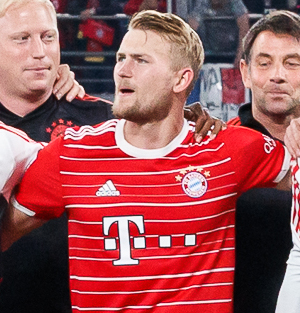
มัตไตส์ เดอ ลิคต์

| name = มัตไตส์ เดอ ลิคต์
| fullname = มัตไตส์ เดอ ลิคต์
| image = 2022-07-30 Fußball, Männer, DFL-Supercup, RB Leipzig - FC Bayern München Matthijs de Ligt (cropped).jpg
| caption = เดอ ลิคต์ขณะเล่นให้แก่สโมสรฟุตบอลไบเอิร์นมิวนิก|ไบเอิร์นมิวนิกใน ค.ศ. 2022
| birth_place = ไลเดอร์ดอร์ป เนเธอร์แลนด์
| height = 1.89 m
| position = กองหลัง#เซ็นเตอร์แบ็ก|เซ็นเตอร์แบ็ก
| currentclub = สโมสรฟุตบอลแมนเชสเตอร์ยูไนเต็ด|แมนเชสเตอร์ยูไนเต็ด
| clubnumber = 4
| youthyears1 = 2008–2016
| youthclubs1 = อาเอฟเซ อายักซ์|อายักซ์
| years1 = 2016–2017
| clubs1 = โยงอายักซ์
| caps1 = 17
| goals1 = 1
| years2 = 2016–2019
| clubs2 = อาเอฟเซ อายักซ์|อายักซ์
| caps2 = 77
| goals2 = 8
| years3 = 2019–2022
| clubs3 = สโมสรฟุตบอลยูเวนตุส|ยูเวนตุส
| caps3 = 87
| goals3 = 8
| years4 = 2022–2024
| clubs4 = สโมสรฟุตบอลไบเอิร์นมิวนิก|ไบเอิร์นมิวนิก
| caps4 = 53
| goals4 = 5
| years5 = 2024–
| clubs5 = สโมสรฟุตบอลแมนเชสเตอร์ยูไนเต็ด|แมนเชสเตอร์ยูไนเต็ด
| caps5 = 4
| goals5 = 1
| nationalyears1 = 2014
| nationalcaps1 = 5
| nationalgoals1 = 0
| nationalteam1 = เนเธอร์แลนด์ อายุไม่เกิน 15 ปี
| nationalyears2 = 2014–2015
| nationalcaps2 = 8
| nationalgoals2 = 0
| nationalteam2 = เนเธอร์แลนด์ อายุไม่เกิน 16 ปี
| nationalyears3 = 2015–2016
| nationalcaps3 = 14
| nationalgoals3 = 1
| nationalteam3 = ฟุตบอลทีมชาติเนเธอร์แลนด์รุ่นอายุไม่เกิน 17 ปี|เนเธอร์แลนด์ อายุไม่เกิน 17 ปี
| nationalyears4 = 2016
| nationalcaps4 = 6
| nationalgoals4 = 0
| nationalteam4 = ฟุตบอลทีมชาติเนเธอร์แลนด์รุ่นอายุไม่เกิน 19 ปี|เนเธอร์แลนด์ อายุไม่เกิน 19 ปี
| nationalyears5 = 2017–
| nationalcaps5 = 45
| nationalgoals5 = 2
| nationalteam5 = ฟุตบอลทีมชาติเนเธอร์แลนด์|เนเธอร์แลนด์
มัตไตส์ เดอ ลิคต์ (; เกิด 12 สิงหาคม ค.ศ. 1999) เป็นนักฟุตบอลชาวดัตช์ ปัจจุบันเล่นในตำแหน่งกองหลัง#เซ็นเตอร์แบ็ก|เซ็นเตอร์แบ็กให้แก่สโมสรฟุตบอลแมนเชสเตอร์ยูไนเต็ด|แมนเชสเตอร์ยูไนเต็ดและฟุตบอลทีมชาติเนเธอร์แลนด์|ทีมชาติเนเธอร์แลนด์ เขาเป็นที่รู้จักในเรื่องความแข็งแกร่ง การเป็นผู้นำ ความดุดัน และการเข้าปะทะ
เดอ ลิคต์ประเดิมสนามให้กับทีมชุดใหญ่ของอายักซ์ในเดือนกันยายน 2016 ในเกมฟุตบอลถ้วยที่พบกับวิลเลิมตเว ในนาทีที่ 25 เดอ ลิคต์ โหม่งทำประตูจากลูกเตะมุม ส่งให้เขาเป็นผู้ทำประตูอายุน้อยที่สุดเป็นอันดับสองของสโมสร ต่อจากแกลเรินส์ เซดอร์ฟ
== ระดับสโมสร ==
=== แมนเชสเตอร์ยูไนเต็ด ===
ในช่วงเปิดตลาดซื้อขายนักเตะฤดูร้อนปี 2024 เดอ ลิคต์ ได้รับความสนใจอย่างมากจากหลายสโมสรชั้นนำในยุโรป โดยเฉพาะอย่างยิ่งแมนเชสเตอร์ยูไนเต็ด เมื่อวันที่ 9 กรกฎาคม 2024 มีรายงานว่า เดอ ลิคต์ ตกลงในเงื่อนไขรายละเอียดส่วนตัวกับทีมจากแมนเชสเตอร์แล้ว และการย้ายทีมดูเหมือนจะมีความเป็นไปได้สูง มีรายงานว่าทั้งสองสโมสรตกลงค่าตัวในการย้ายทีมเบื้องต้นที่ 45 ล้านยูโร พร้อมโบนัสอีก 5 ล้านยูโร ในวันที่ 13 สิงหาคม แมนเชสเตอร์ยูไนเต็ด ได้ยืนยันการย้ายทีมอย่างเป็นทางการ โดยเดอ ลิคต์ได้เซ็นสัญญาระยะเวลา 5 ปี เมื่อวันที่ 16 สิงหาคม เขาได้ลงประเดิมสนามให้กับสโมสรในฐานะตัวสำรอง ในเกมลีกที่เอาชนะสโมสรฟุตบอลฟูลัม|ฟูลัม 1–0 วันที่ 14 กันยายน เขาทำประตูแรกให้กับสโมสรในเกมลีกที่บุกไปเอาชนะสโมสรฟุตบอลเซาแทมป์ตัน|เซาแทมป์ตัน 3–0 ที่เซนต์แมรีส์สเตเดียม
==เกียรติประวัติ==
อายักซ์
*เอเรอดีวีซี: 2018–19 Eredivisie|2018–19
*กาเอ็นเฟเบ เบเกอร์: 2018–19 KNVB Cup|2018–19
*ยูฟ่ายูโรปาลีก รองชนะเลิศ: 2016–17 UEFA Europa League|2016–17
ยูเวนตุส
*เซเรียอา: 2019–20 Serie A|2019–20
*โกปปาอีตาเลีย: 2020–21 Coppa Italia|2020–21; รองชนะเลิศ: 2019–20 Coppa Italia|2019–20, 2021–22 Coppa Italia|2021–22
*ซูแปร์โกปปาอีตาเลียนา: 2020 Supercoppa Italiana|2020
ไบเอิร์นมิวนิก
* บุนเดิสลีกา: 2022–23 Bundesliga|2022–23
* เดเอ็ฟเอ็ล-ซูเพอร์คัพ: 2022 DFL-Supercup|2022
เนเธอร์แลนด์
*ยูฟ่าเนชันส์ลีก รองชนะเลิศ: 2019 UEFA Nations League Finals|2019
==อ้างอิง==
==แหล่งข้อมูลอื่น==
*
Navboxes
| title = ทีมชาติเนเธอร์แลนด์
| bg = #F1771D
| fg = white
| bordercolor = blue
หมวดหมู่:นักฟุตบอลชาวดัตช์
หมวดหมู่:นักฟุตบอลทีมชาติเนเธอร์แลนด์
หมวดหมู่:กองหลังฟุตบอล
หมวดหมู่:ผู้เล่นในเอร์สเตอดีวีซี
หมวดหมู่:ผู้เล่นในเอเรอดีวีซี
หมวดหมู่:ผู้เล่นในเซเรียอา
หมวดหมู่:ผู้เล่นในบุนเดิสลีกา
หมวดหมู่:ผู้เล่นอาเอฟเซ อายักซ์
หมวดหมู่:ผู้เล่นสโมสรฟุตบอลยูเวนตุส
หมวดหมู่:ผู้เล่นสโมสรฟุตบอลไบเอิร์นมิวนิก
หมวดหมู่:ผู้เล่นสโมสรฟุตบอลแมนเชสเตอร์ยูไนเต็ด
หมวดหมู่:ผู้เล่นในฟุตบอลชิงแชมป์แห่งชาติยุโรป 2020
หมวดหมู่:ผู้เล่นในฟุตบอลโลก 2022
หมวดหมู่:ผู้เล่นในฟุตบอลชิงแชมป์แห่งชาติยุโรป 2024
หมวดหมู่:บุคคลจากจังหวัดเซาท์ฮอลแลนด์
หมวดหมู่:นักฟุตบอลชายชาวต่างชาติที่ค้าแข้งในประเทศอังกฤษ